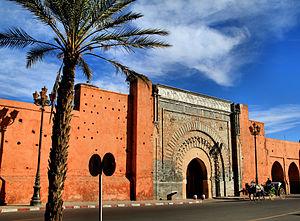
Une médina, désigne la partie ancienne d'une ville par opposition aux quartiers modernes de type européen. Ce terme est surtout employé dans les pays du Maghreb et dans une moindre mesure au Machrek, en Espagne, en Afrique de l'Ouest, en Afrique de l'Est et dans la Méditerranée, notamment à Malte. En raison de leur patrimoine et des savoir-faire qu'elles abritent, un certain nombre de médinas sont inscrites au patrimoine mondial par l'UNESCO, notamment en Afrique du Nord. La médina de Fès est la plus grande du monde